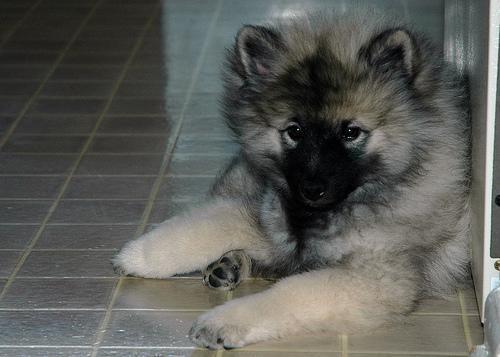
keeshond